Agustín Agualongo

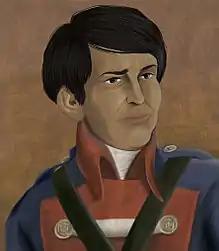
Portrait of Agustín Agualongo

Agustín Agualongo (25 August 1780 in San Juan de Pasto – 13 July 1824 in Popayán) was a commander on the Royalist side in the wars for Colombian independence.